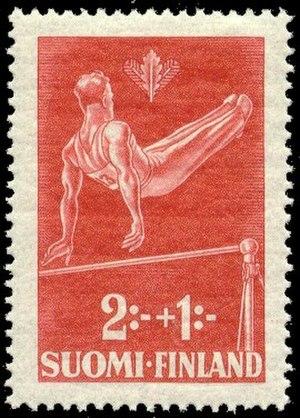
Aleksanteri Saarvala était un gymnaste finlandais. Il fut champion olympique à la barre fixe ainsi que médaillé de bronze par équipe aux Jeux olympiques de 1936